Quentin V. Long

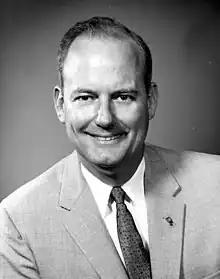
Long in 1963

Quentin V. Long (1918 – February 5, 1997) was an American politician. He served as a Democratic member of the Florida House of Representatives.